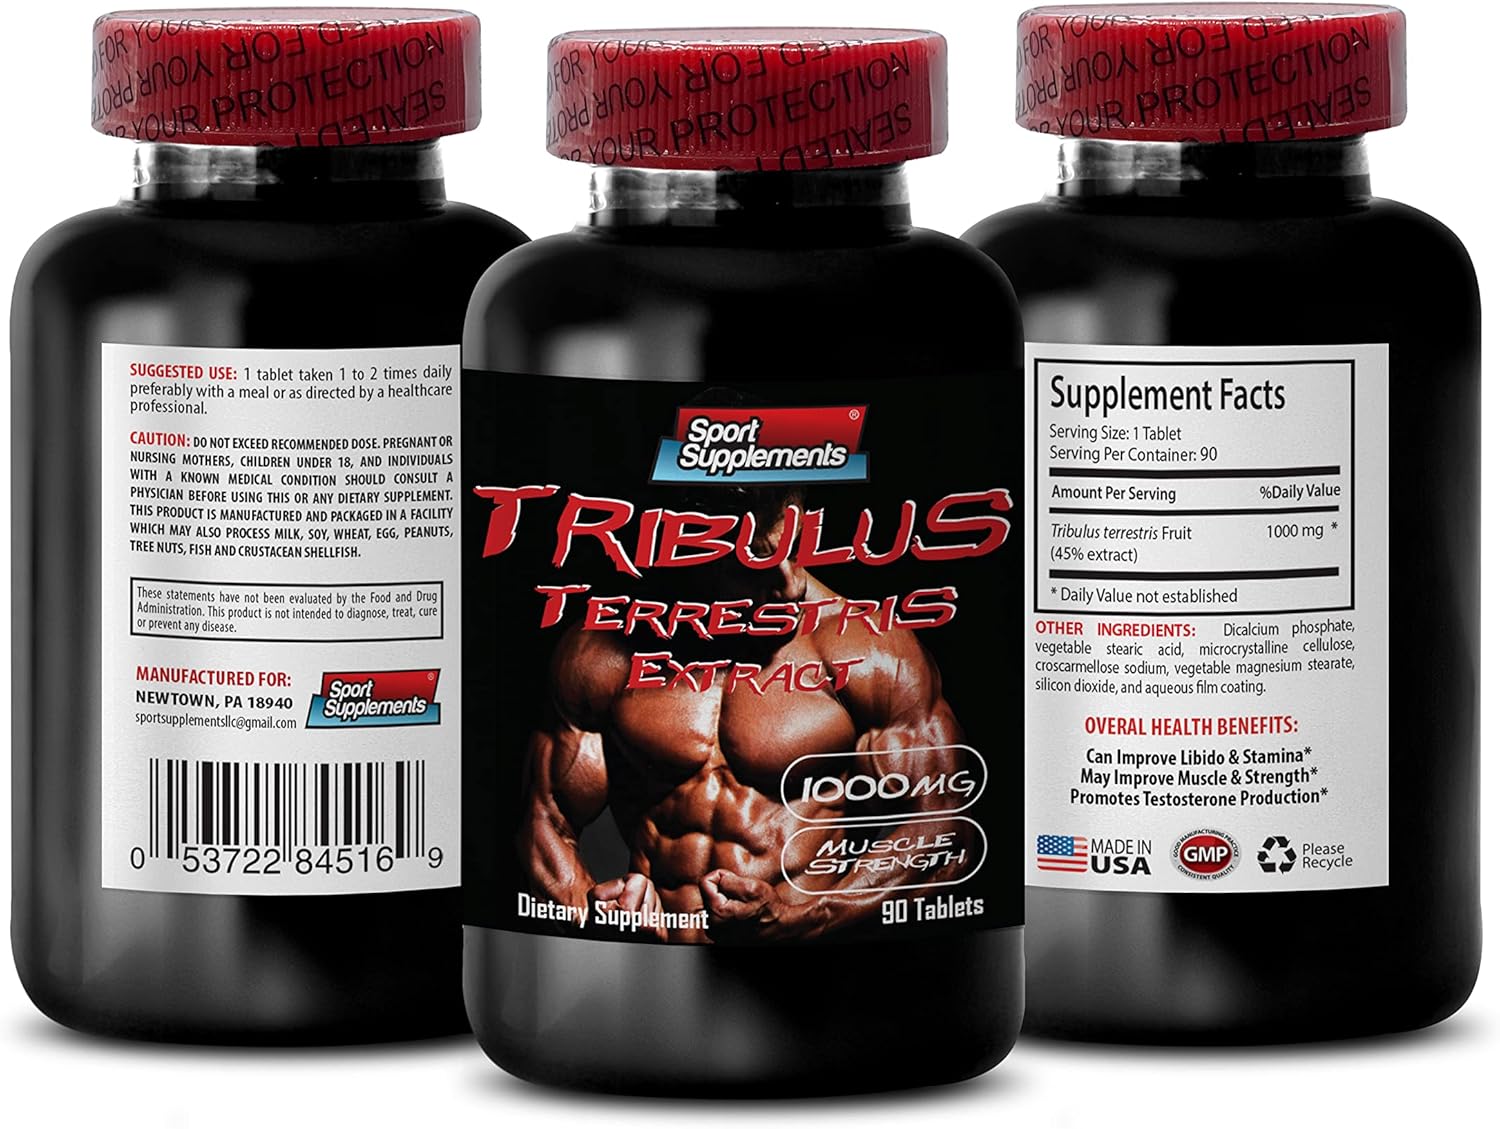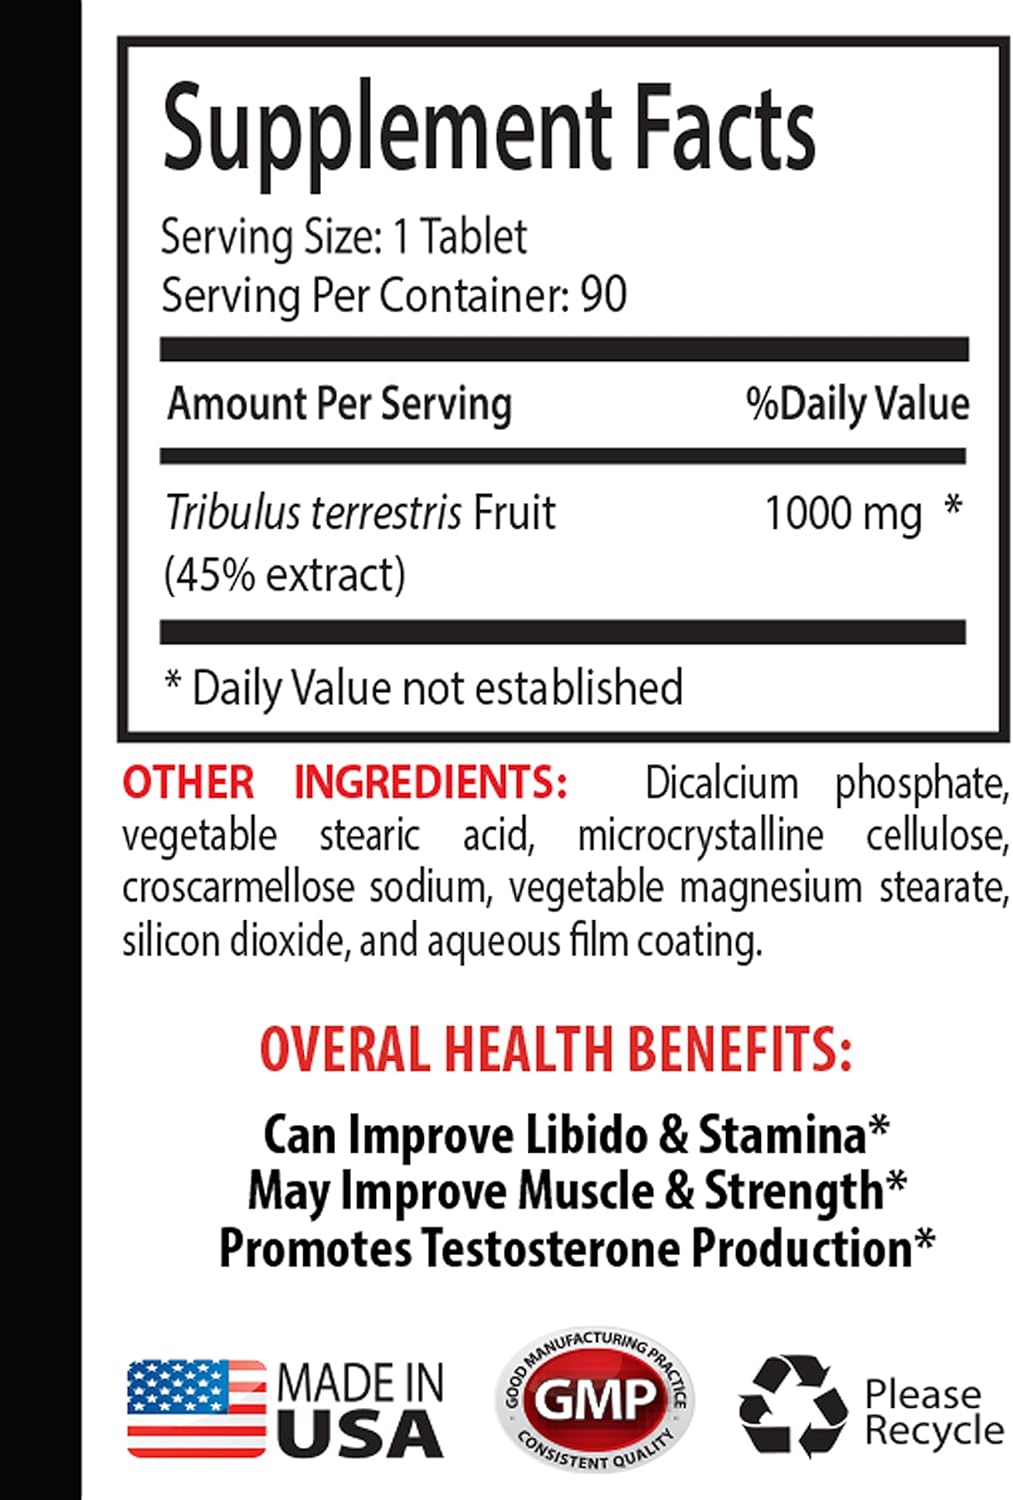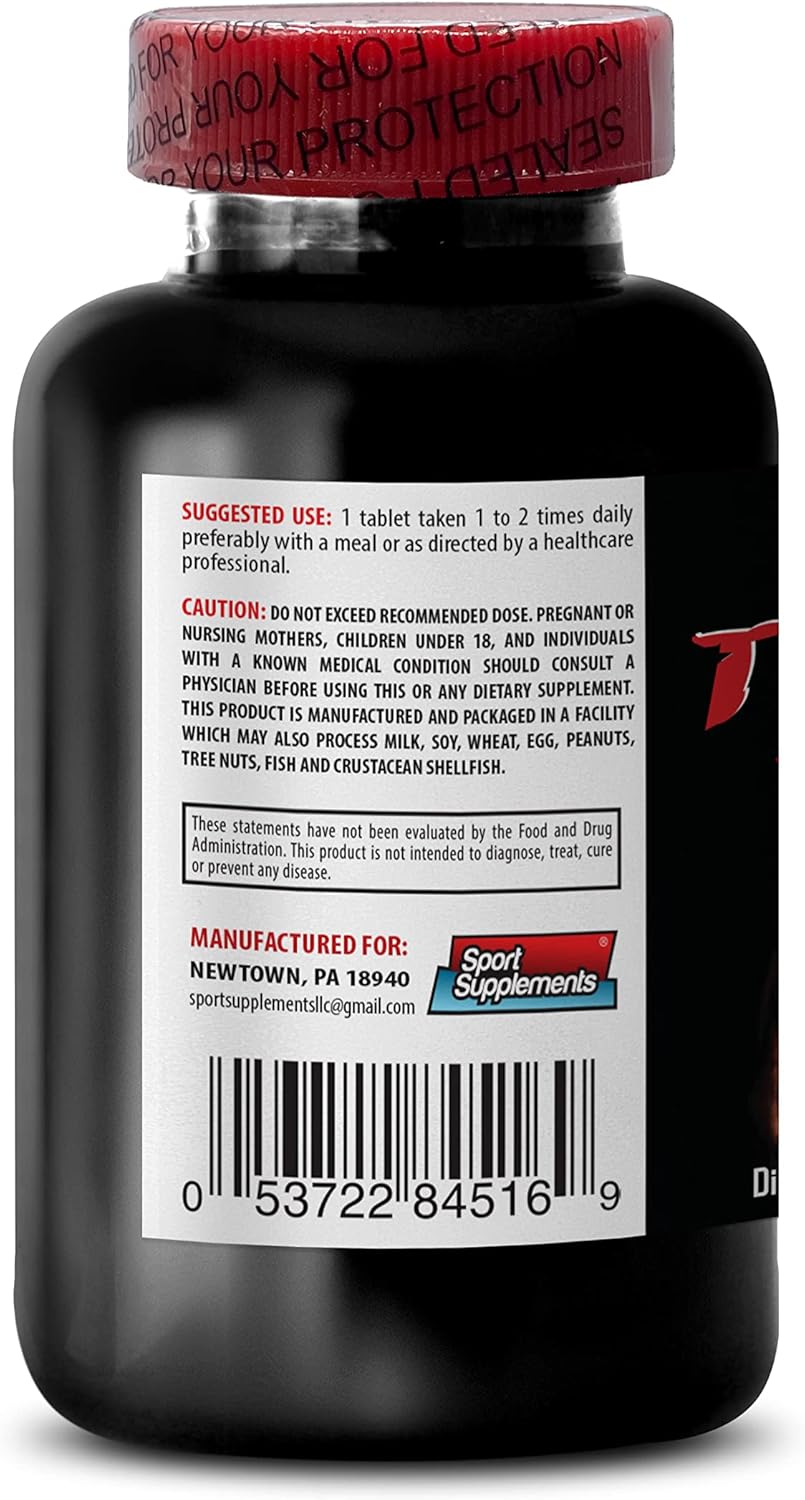
Tribulus Terrestris Extract 1000mg - Top Natural Testosterone Booster - Premium Qaulity (1 Bottle 90 Tablets)
Category: Health & Personal Care
Tribulus Terrestris Extract 1000mg - Natural Testosterone Booster! Tribulus Terrestris is a flowering plant in the family Zygophyllaceae, native to warm temperate and tropical regions of the Old World in southern Europe, southern Asia, throughout Africa, and Australia.Tribulus Terrestris claimed to increase the body's natural testosterone levels and thereby improve male sexual performance and help build muscle. Its purported muscle-building potential was popularized by American IFBB bodybuilding champion Jeffrey Petermann in the early 1970s.Tribulus Terrestris Sport Edition is a herb from Ayurveda that is mostly recommended for male health including virility and vitality, and specifically more catered towards cardiovascular and urogenital health. It is a common supplement for its libido enhancing properties and supposed testosterone boosting properties. On the sexual side of things - Tribulus does appear to be a relatively reliable and potent libido enhancer in rats and the lone human study assessing this has confirmed an increase in sexual well being and erectile function. While it is not exactly known how tribulus works, it is known to enhance androgen receptor density in the brain which may enhance the libido enhancing properties of androgens. Tribulus terrestris has been used for centuries in ancient Greece, India and Africa as a natural alternative to steroids, antibiotics and even as a natural libido enhancer. Recent scientific studies indicate that, although it actually contains no hormones, Tribulus helps to support healthy hormone production and male reproductive health. Originally used by russian powerlifters, Tribulus is now used by athletes and bodybuilders around the world.  DIRECTION: Serving Size: 1-2 Tablets. Daily Value not established.  *These statements have not been evaluated by the Food and Drug Administration.
Features: WHAT IT TRIBULUS TERRESTRIS: Tribulus is a plant-based supplement derived from the Tribulus plant. The steroidal saponins found in the plant form of Tribulus, specifically the protodioscin ingredient. | COMMON NAMES FOR TRIBULUS: Tribulus is called by a variety of names. You may have stumbled on the following names, either way, experience how tribulus can change your body and your life: Tribulus Terrestris, Tribule Terrestre, and Tribulis. You may even encounter some terms such as puncture weed, puncture vine, goathead, cat's head, devil's thorn and devils weed or some misspelling such as Tribulus Terrestrus. | ENHANCE LIBIDO AND INCREASE TESTOSTERONE PRODUCTION - Are you feeling less than virile and despite following a healthy lifestyle, you're missing that extra spark? TRIBULUS TERRESTRIS works to naturally and effectively boost testosterone, libido and virility, without unnatural ingredients or unwanted side effects. | WHY TRIBULUS FROM SPORT SUPPLEMENTS: Not all Tribulus products are created equal and the problem with most is that you don't get the potency that you want and the effects are short lived. This is why we wanted to launch a Top Tribulus Supplement into the market that speaks for itself in terms of potency and power. We did this by making sure we cultivate only the purest Tribulus with guaranteed maximum strength.Highest Potency of Standardized Tribulus Terrestris Extract.